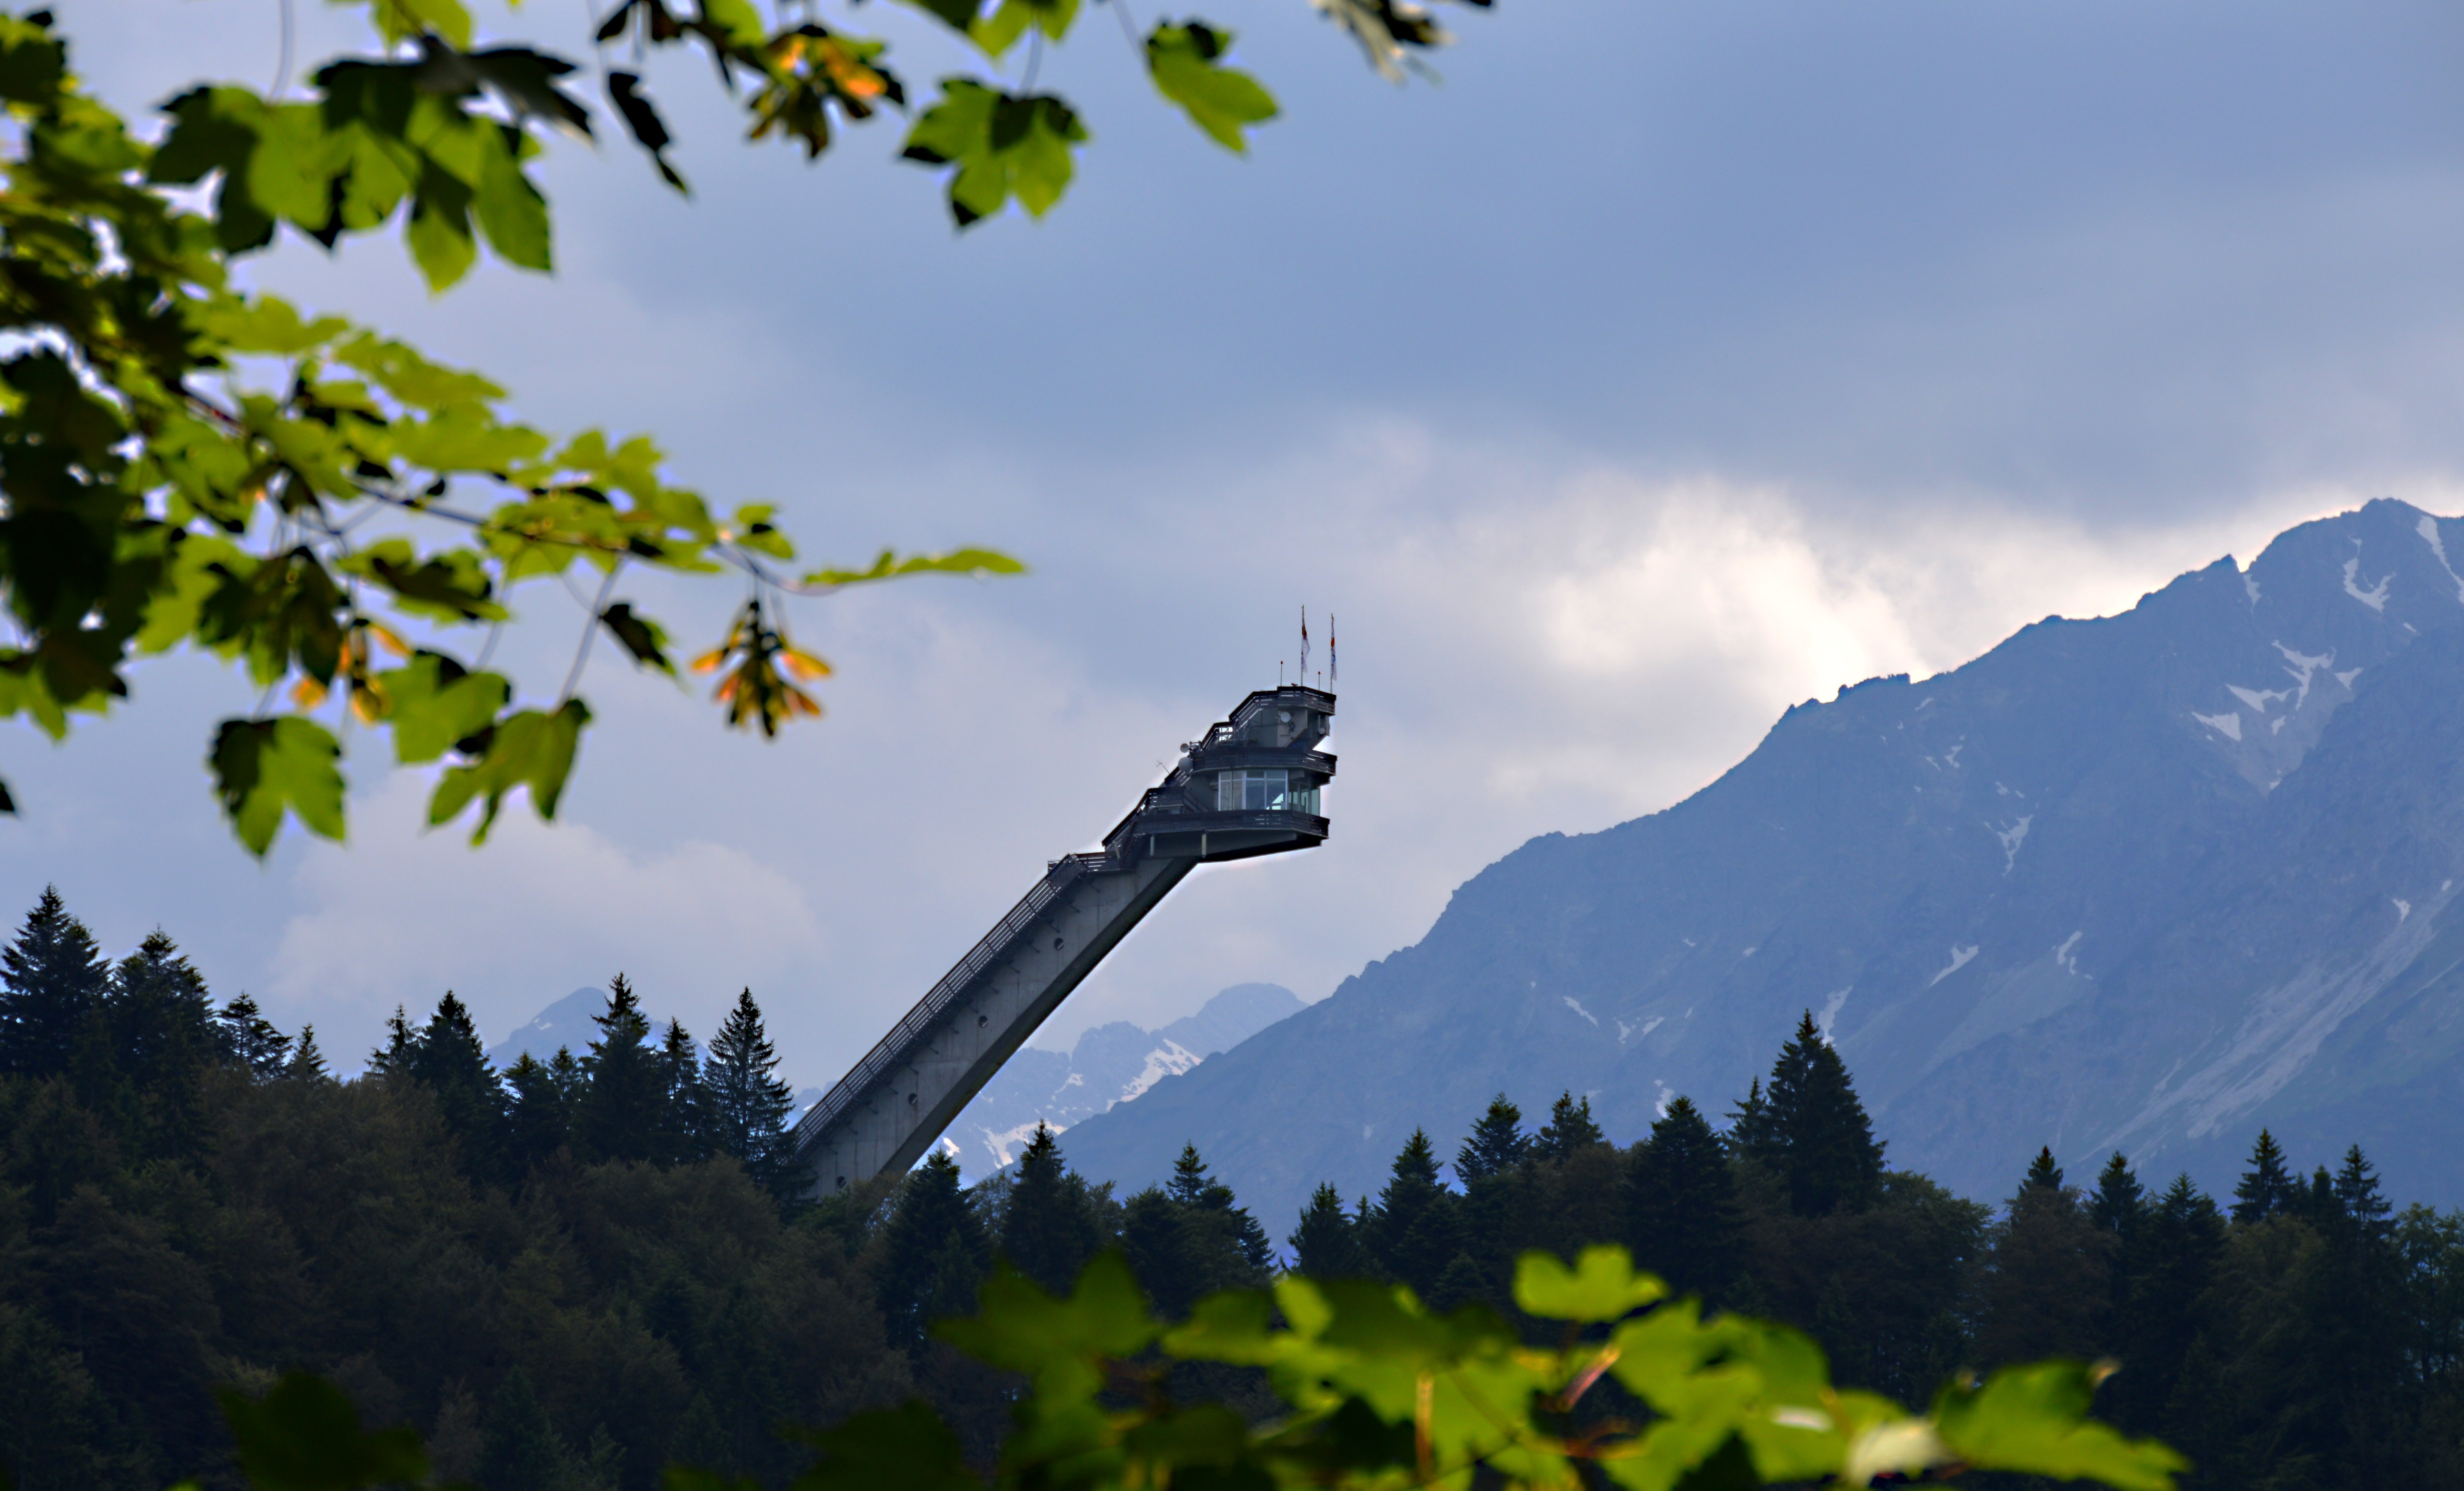
tree, nature, mountain, cloud, plant, sky, sport, meadow, sunlight, morning, leaf, hill, flower, building, mountain range, green, autumn, alpine, concrete, alps, oberstdorf, rural area, ski jump, ski jumping, skiflug, ski sport, woody plant, mountainous landforms, allgau